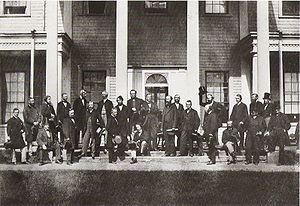
Conférence à Charlottetown, Î.-P.É., de representatifs des corps législatives du Canada, Nouveau-Brunswick, Nouvelle-Écosse, et l'Île-du-Prince-Édouard pour considérer l'union des colonies brittaniques dans l'Amérique du nord.
Les pères de la Confédération désignent, au Canada, les délégués coloniaux de l'Amérique du Nord britannique rassemblés pour étudier le projet de Confédération canadienne. Membres importants des gouvernements des différentes colonies, ils se réunissent à trois reprises entre 1864 et 1866, soit lors des conférences de Charlottetown, de Québec et de Londres. Leur travail mène à la création du Canada en 1867.
L'hôtel du Gouverneur de l'Île-du-Prince-Édouard, aussi connue comme Fanningbank, est la résidence officielle du lieutenant-gouverneur de l'Île-du-Prince-Édouard ainsi que celle du monarque canadien à Charlottetown. Son adresse est 1 promenade Government. Bien que des édifices équivalents dans plusieurs pays soient situés à un endroit important et central dans la capitale, le site de l'hôtel du Gouverneur à l'Île-du-Prince-Édouard est surtout non identifiable à Charlottetown, paraissant être une maison privée.